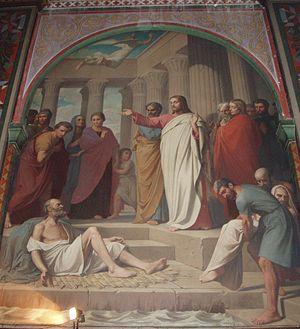
""Jésus et le paralytique"", Romain Cazes, peintre, Église, Bagnères de Luchon, Haute Garonne, France"
Romain Cazes, pseudonyme de Jean François Étienne Joseph Victor Cazes, né le 21 août 1808 à Saint-Béat et mort le 13 septembre 1881 à Saint-Gaudens, est un peintre français.